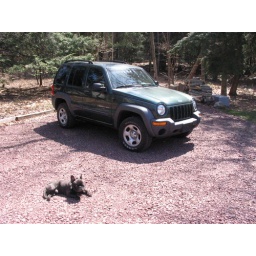
Here's our new car with Picasso at Mom's house in the Poconos.